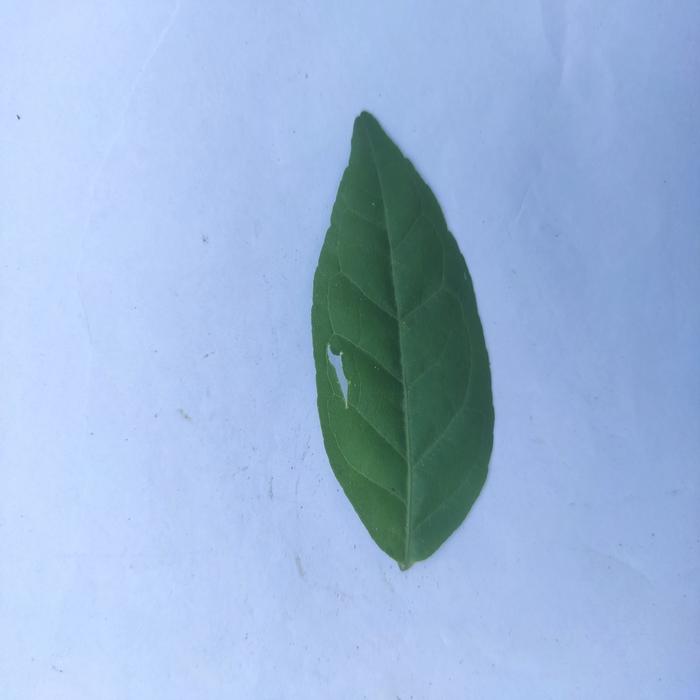
Crop: Aegle Marmelos
Leaf condition: Healthy_Leaf